Malvern Roller Mill

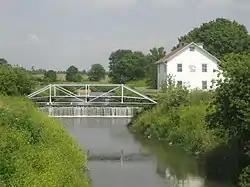

The Malvern Roller Mill, also known as Appel Mill and Malvern Milling Company, is a 19th-century grist mill located near the unincorporated village of Malvern, Illinois, in rural Whiteside County, north of Morrison, Illinois, United States. The original mill on the site, built by 1853, was destroyed by a flood and the present mill was erected in 1858. The mill's first owner was William P. Hiddleson who operated the mill until he sold to Benjamin Hough in 1871. The mill changed hands over the years until it landed under the control of George Appel in 1892. The Appel family closed the mill in 1942 but it remained in their family until 1985. The Malvern Roller Mill was added to the U.S. National Register of Historic Places in 1995.